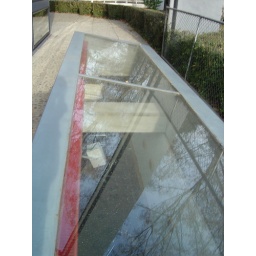
Le Corbusier House. Architect: Corbusier. ...Free roof over blocky building masses. [underground]